Coldwater Beds

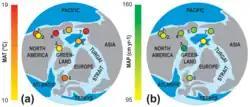
Early Eocene proxy ensemble data from fossil localities showing (a) MAT and (b) MAP estimates with the Coldwater Beds indicated with (2)

During the Early Eocene, the climate of much of northern North America was warm and wet, with mean annual temperatures (MAT) as high as , mean annual precipitation (MAP) of , mild frost-free winters (coldest month mean temperature >), and climatic conditions that supported extensive temperate forest ecosystems.